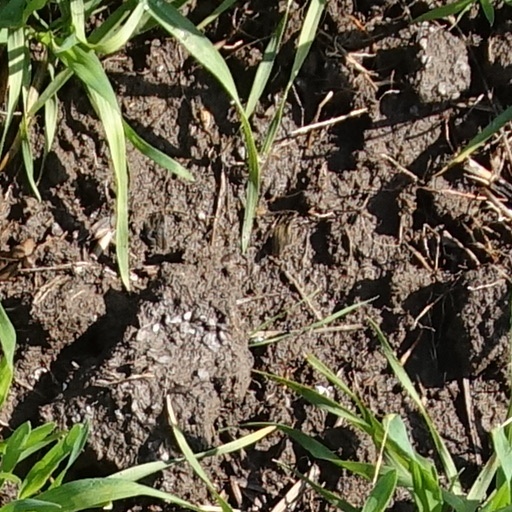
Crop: wheat